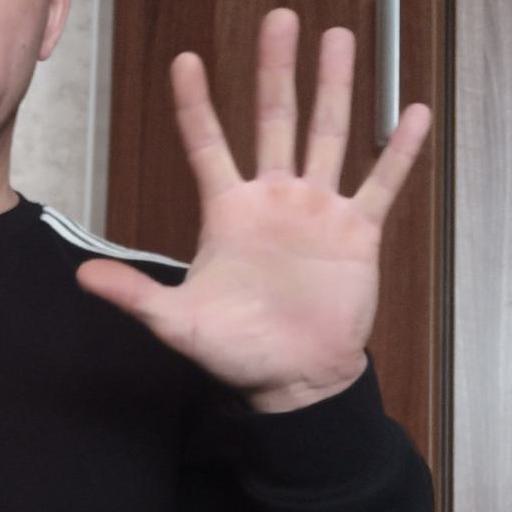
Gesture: palm